ABS-CBN Broadcasting Center

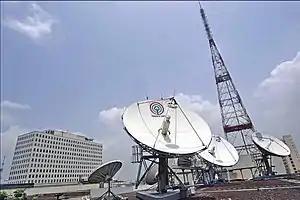
The ABS-CBN Broadcasting Center as viewed from the rooftop of the original building of ABS-CBN

On September 21, 1972, ABS-CBN was shut down after then-President Ferdinand Marcos declared martial law. All of its properties, which included the Broadcast Center, were seized from the network.